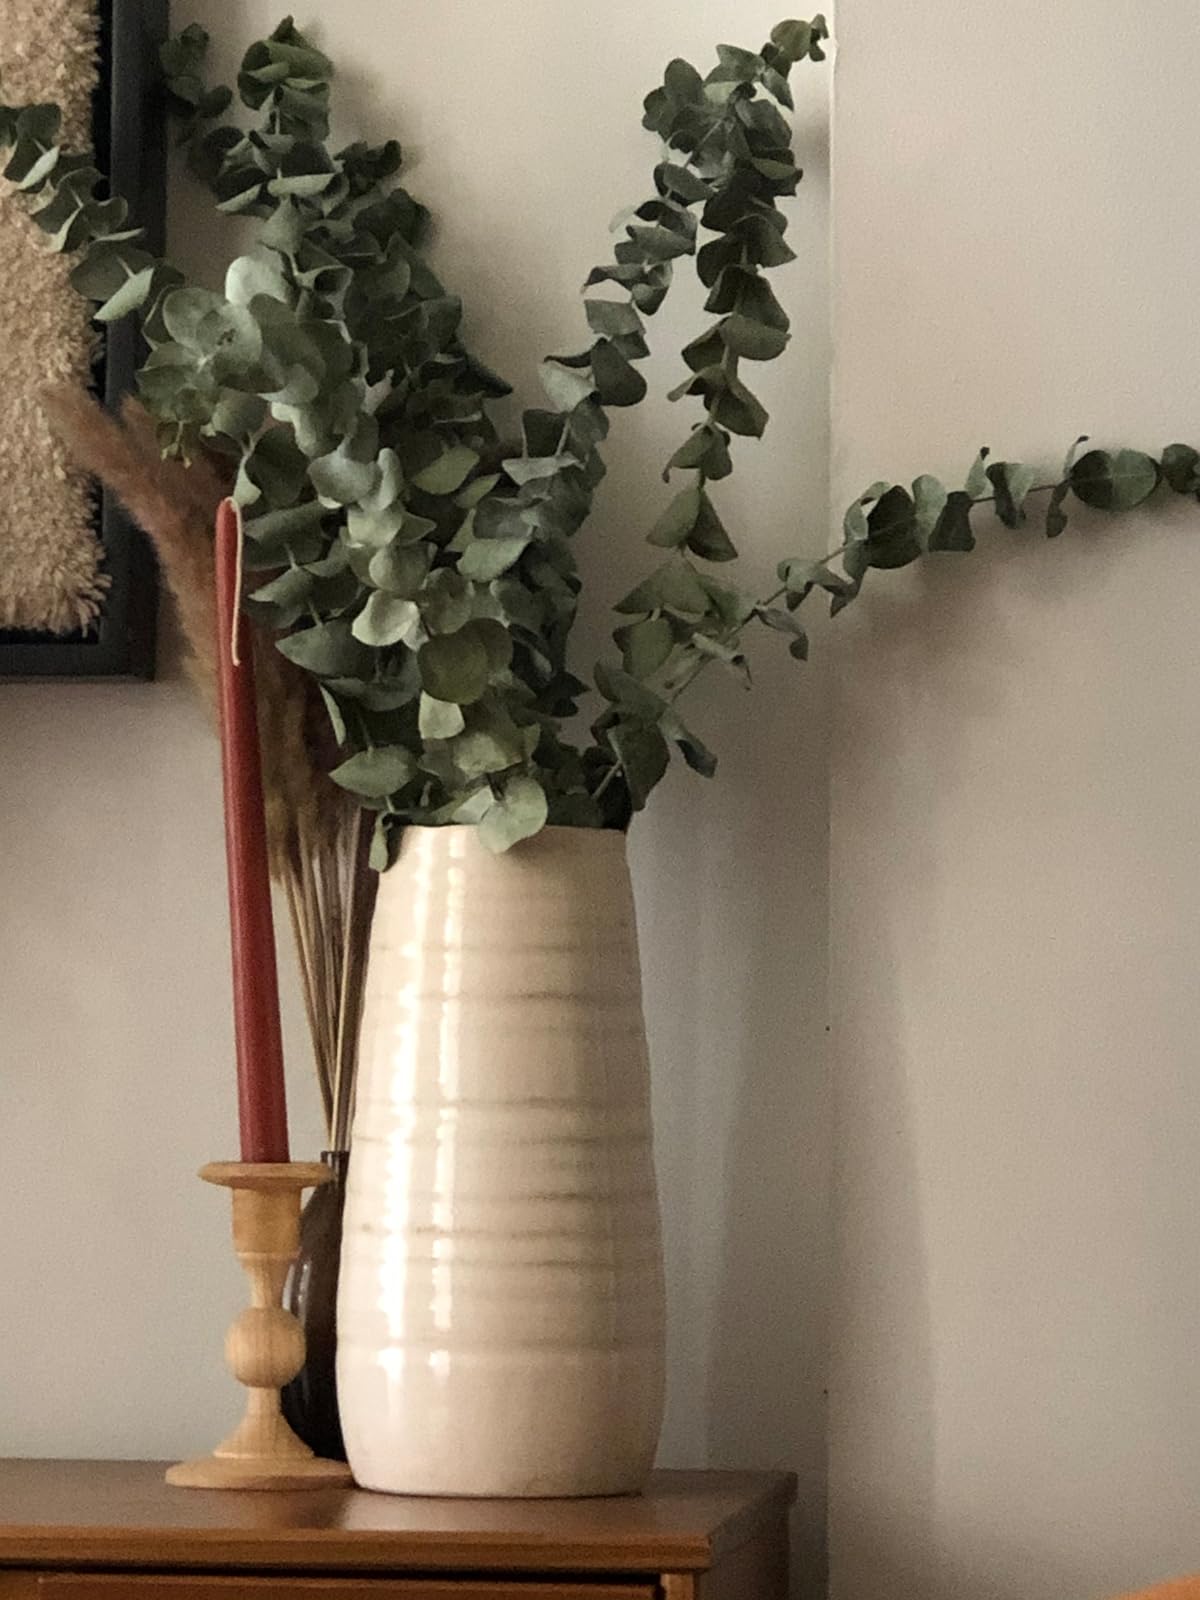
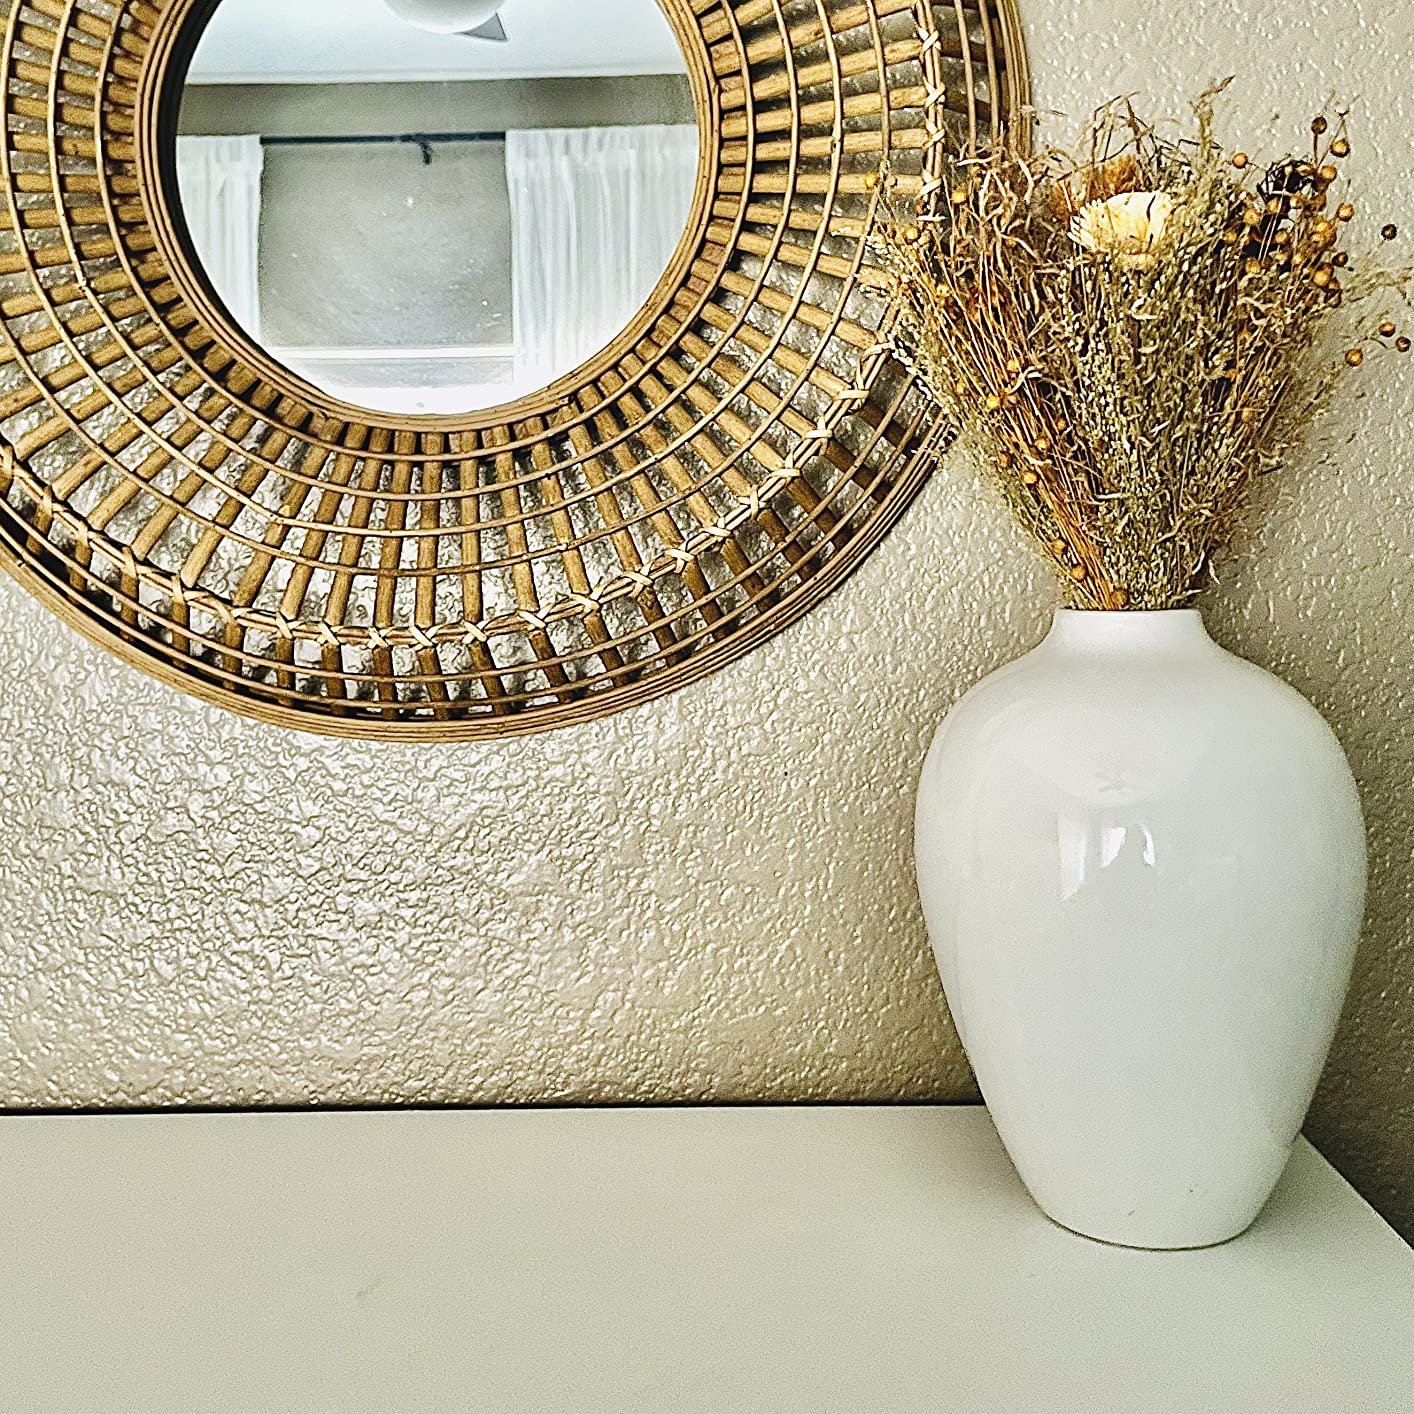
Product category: vase
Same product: no